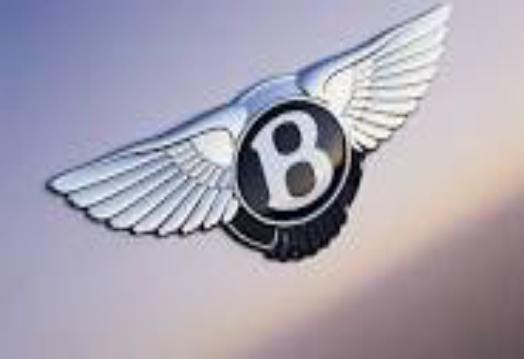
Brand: Bentley
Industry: Transportation